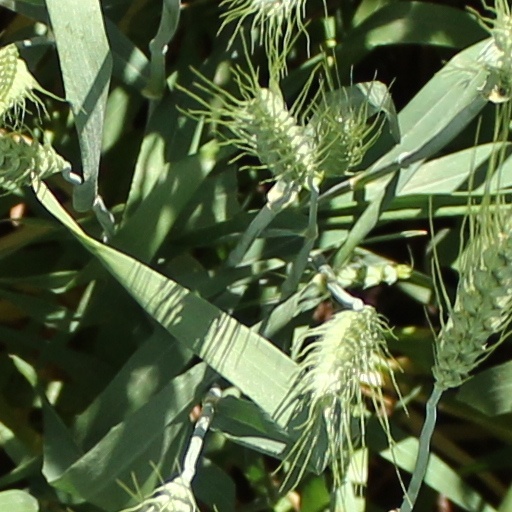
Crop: wheat